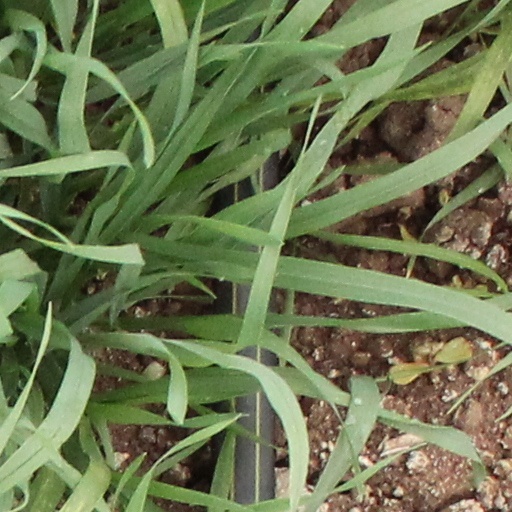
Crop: wheat